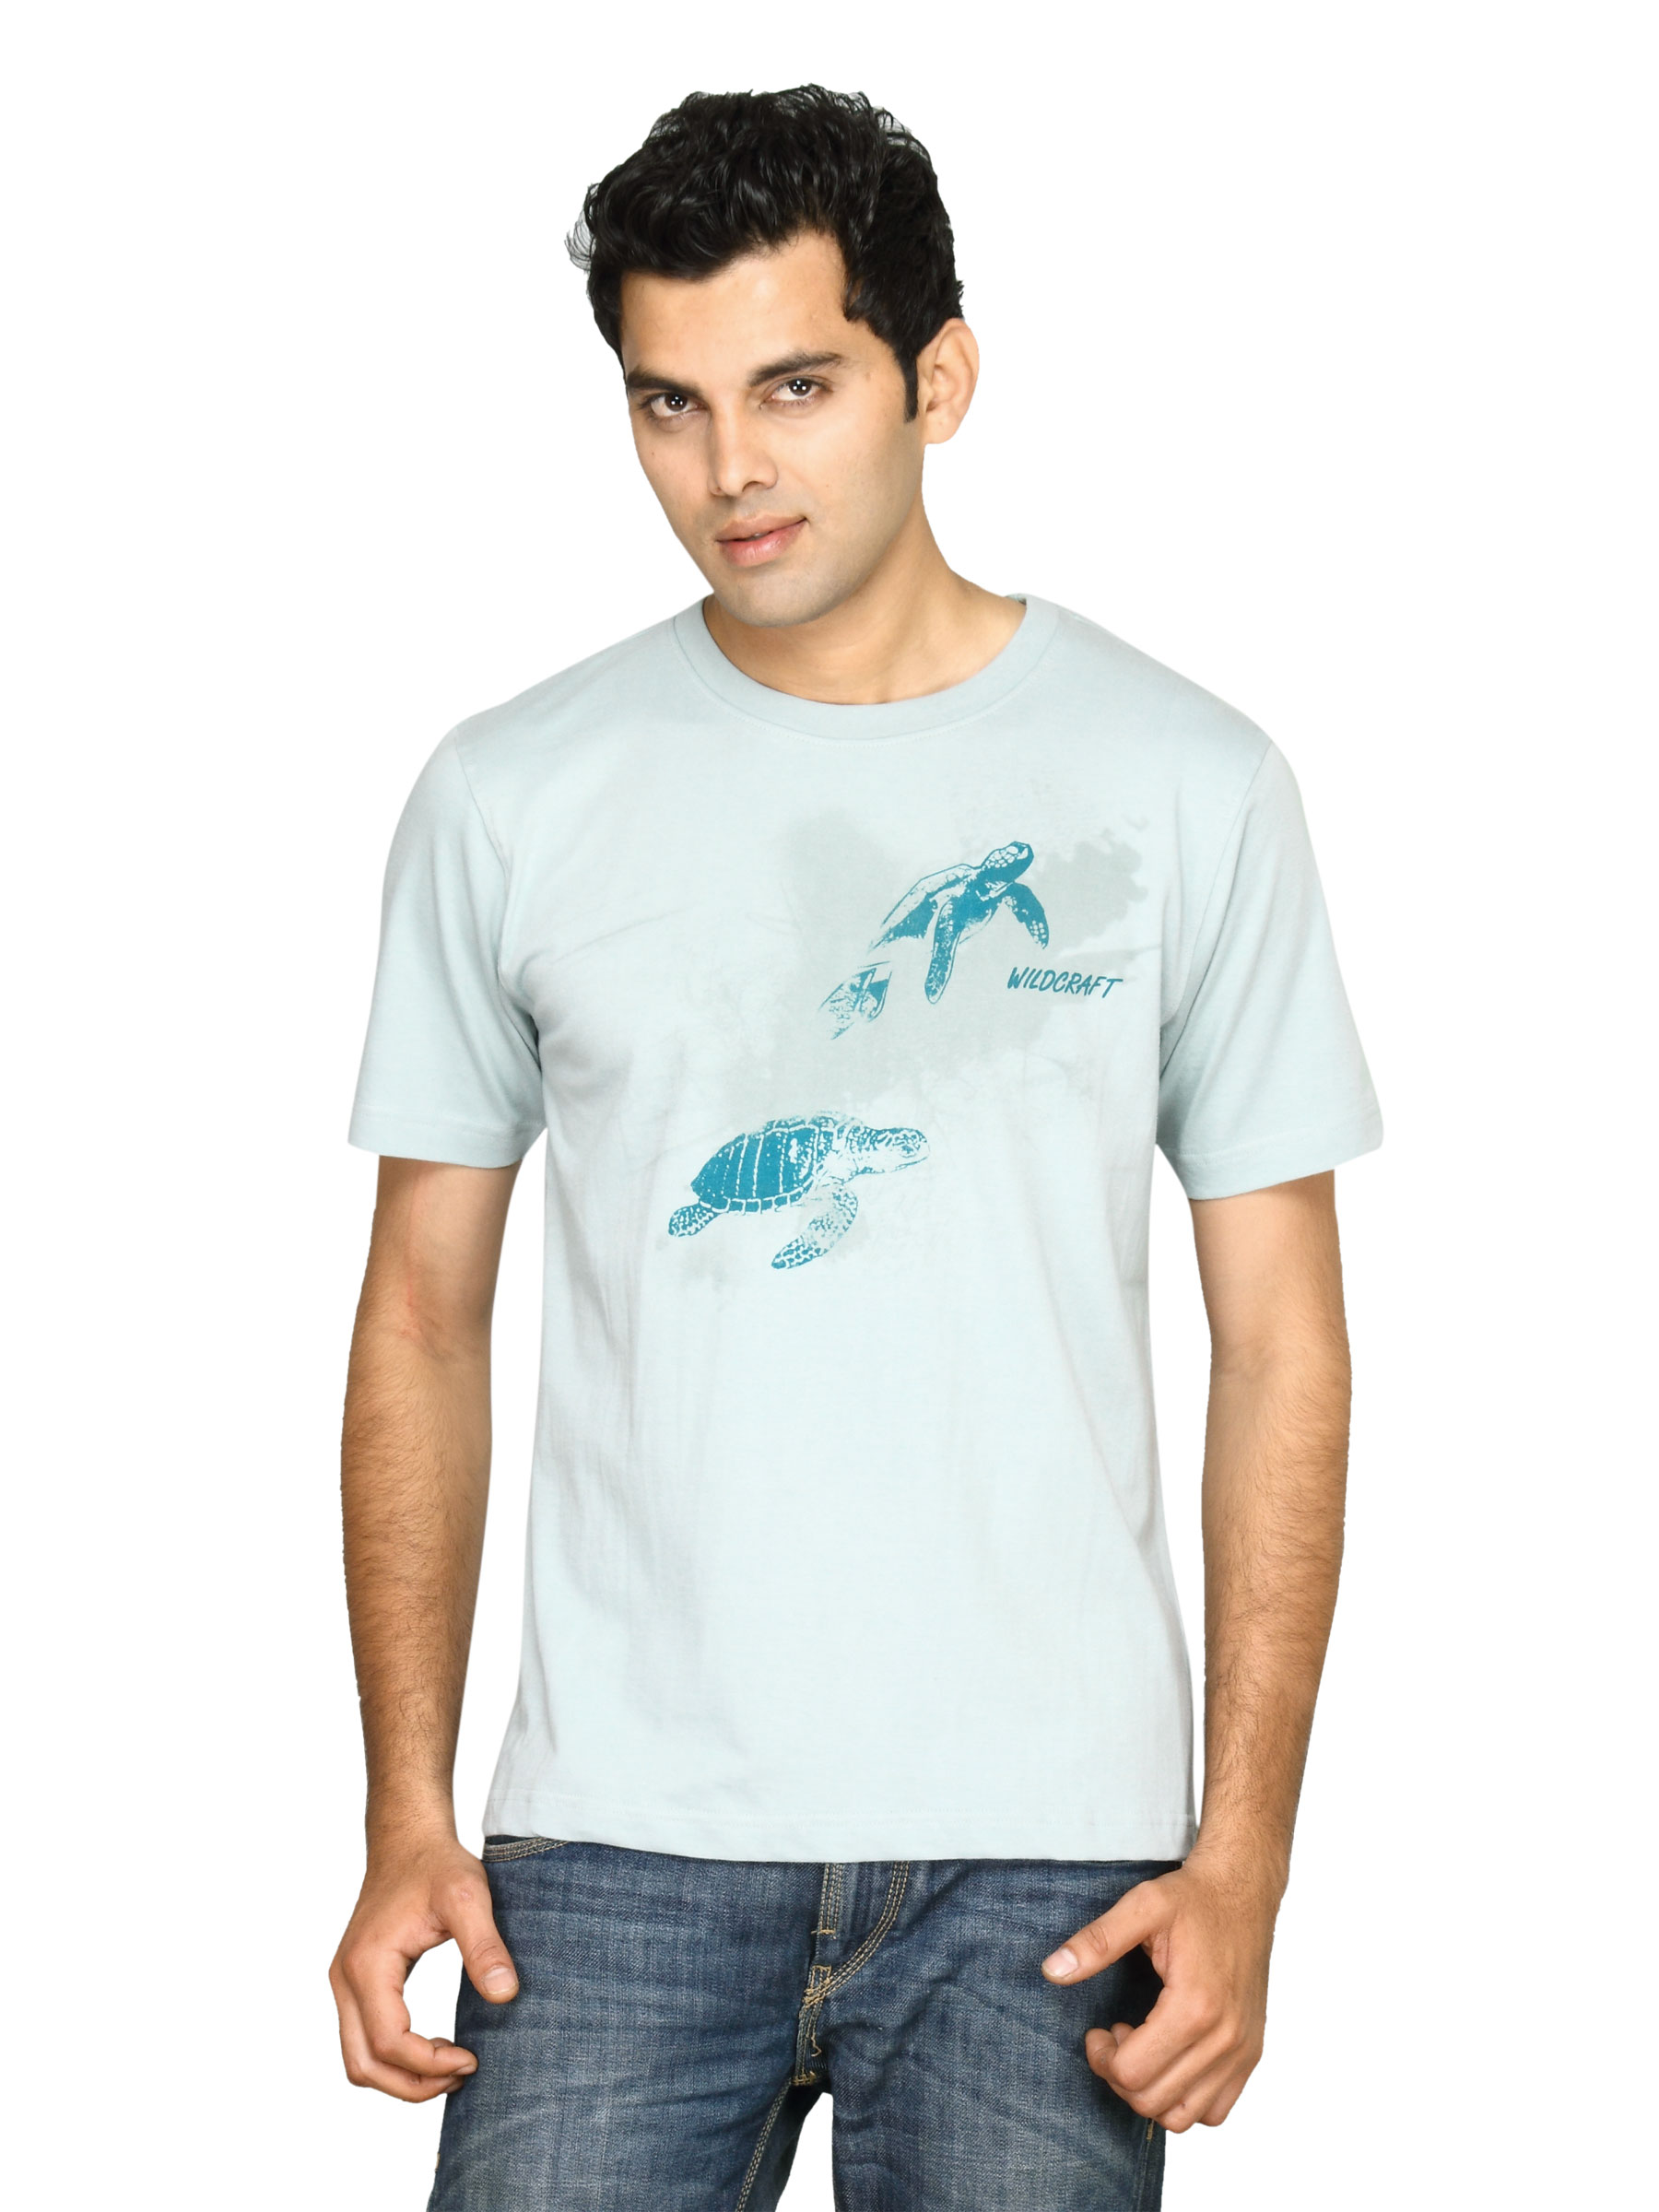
Wildcraft Men Organic Cotton Blue T-shirt
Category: Apparel / Topwear / Tshirts
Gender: Men
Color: Blue
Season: Spring 2013
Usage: Casual